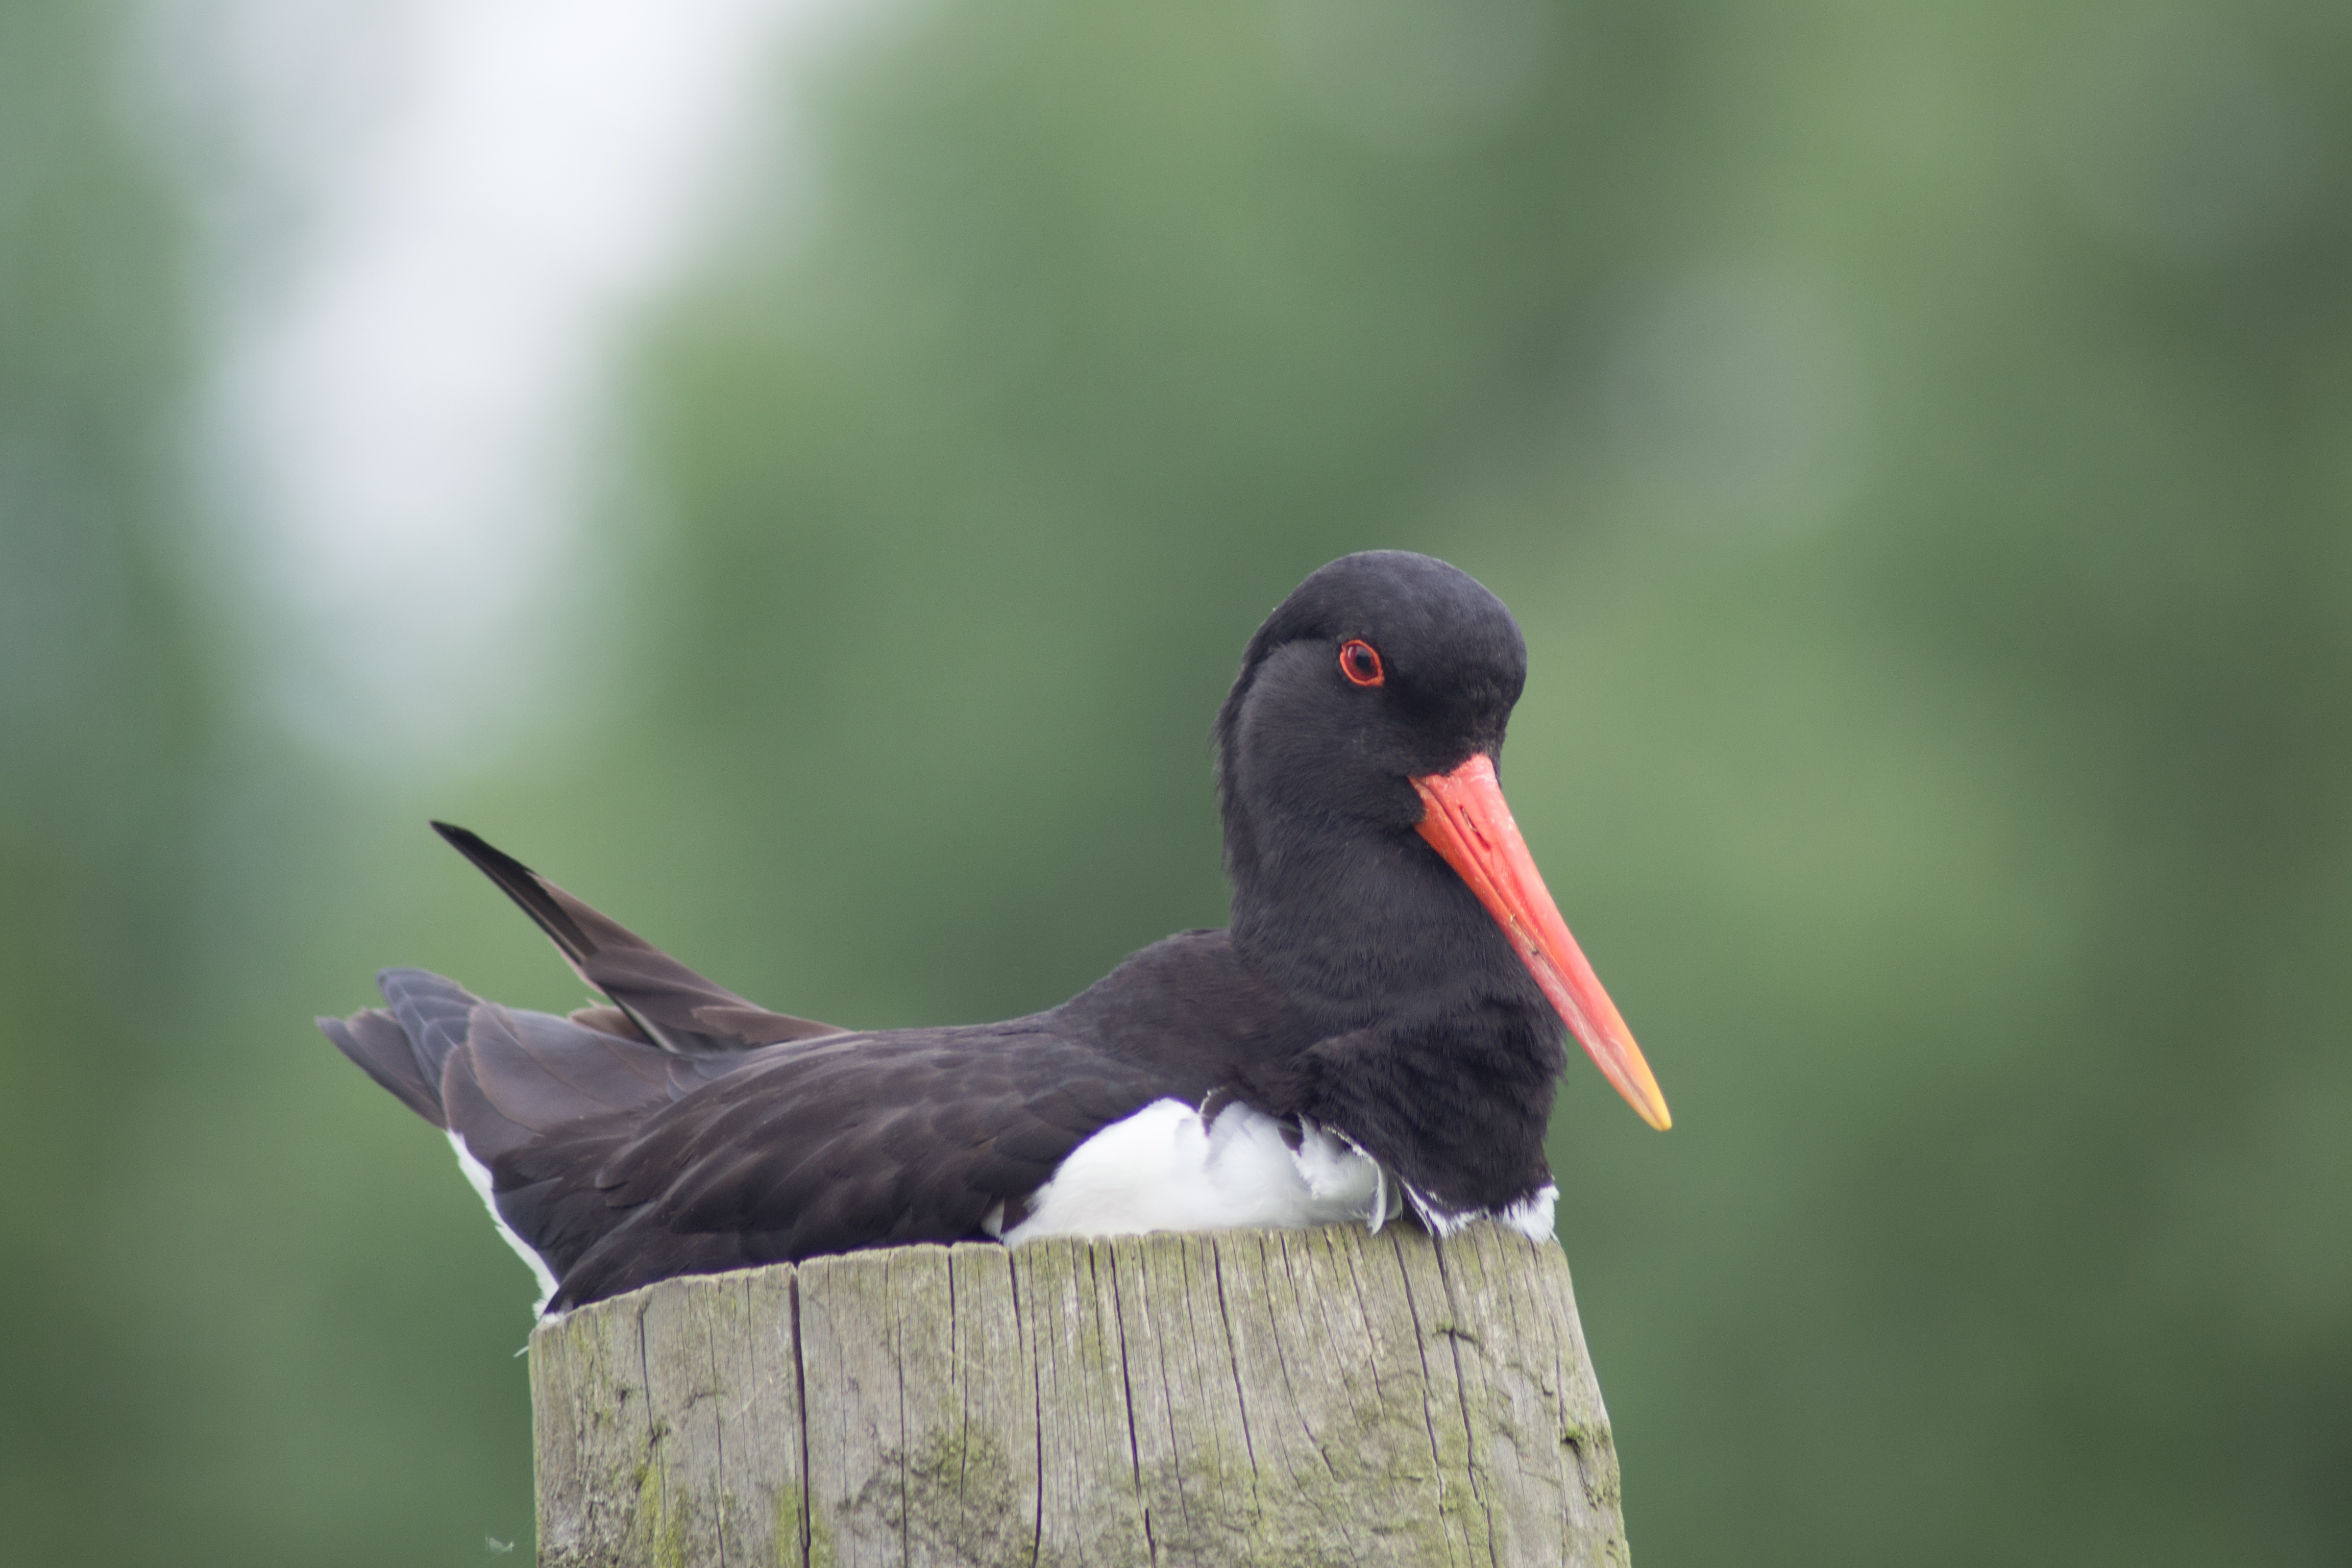
nature, bird, wing, wildlife, wild, beak, fauna, close up, ornithology, uk, vertebrate, britain, birdwatching, oystercatcher, perching bird